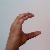
The image shows a hand gesture representing the letter 'C' in Indian Sign Language.